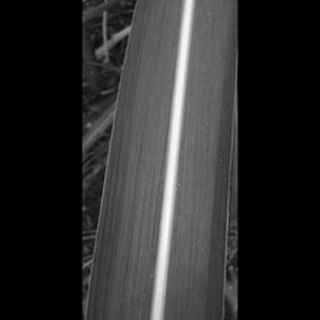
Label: healthy_sugarcane